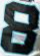
Number: 8